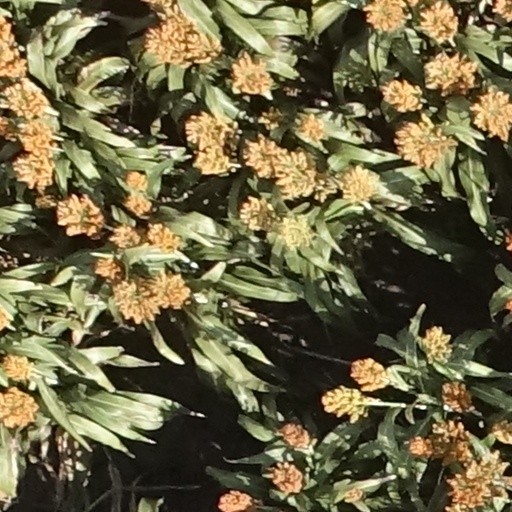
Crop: sorghum